Gilles Duceppe

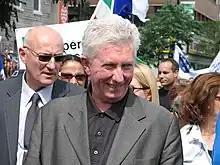
Gilles Duceppe during a 2007 protest.

In 1996, when Lucien Bouchard stepped down as Bloc leader to become leader of the Parti Québécois, Duceppe served as interim leader of the party. Michel Gauthier eventually became the official leader later that year. However, Gauthier's lack of visibility in both Quebec and English Canada coupled with his weak leadership resulted in the party forcing him out in 1997. Duceppe won the ensuing leadership contest and became the official leader of the Bloc Québécois and Leader of the Opposition.